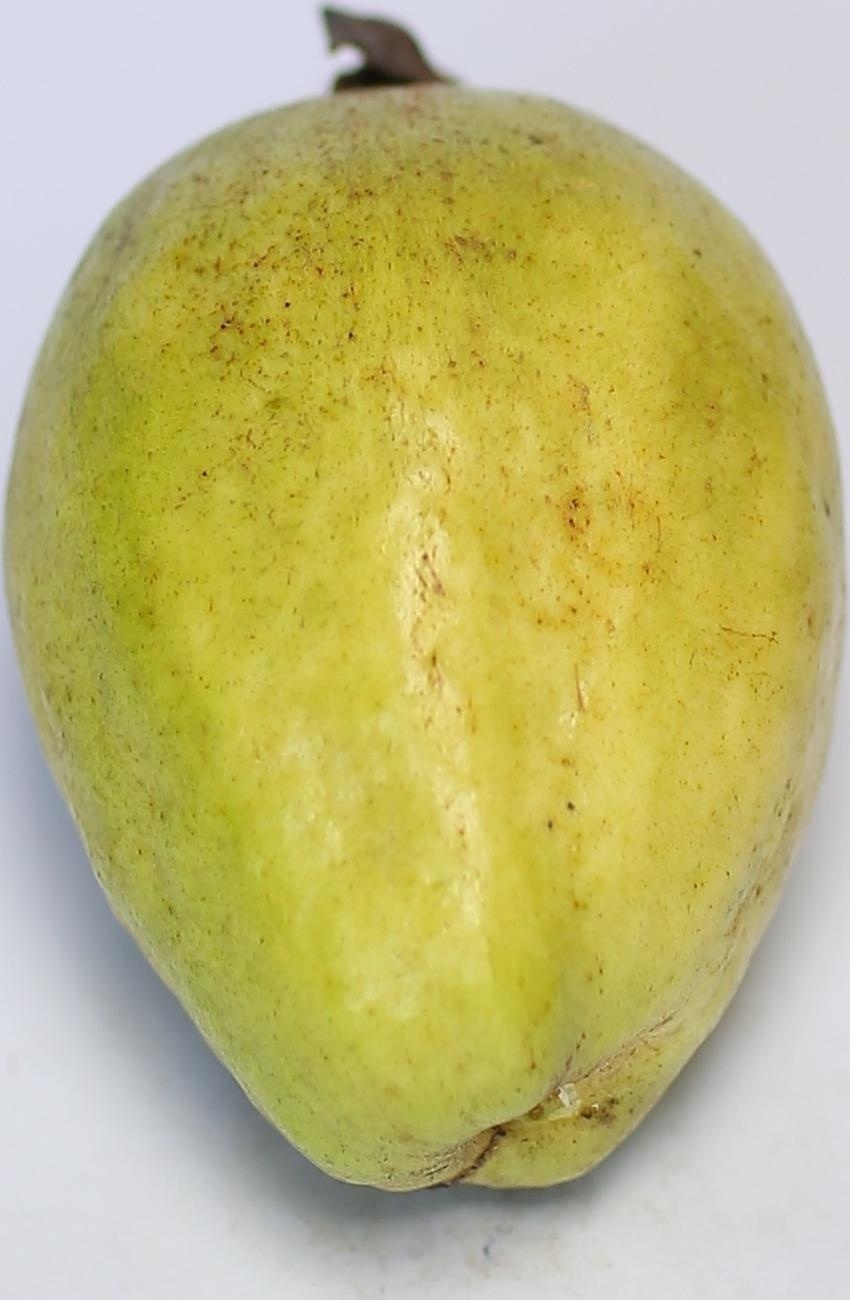
Maturity: mature-green
Variety: thadhrami